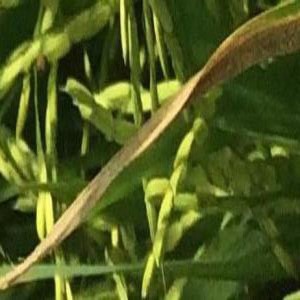
Disease: Bacterialblight